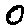
Label: 0